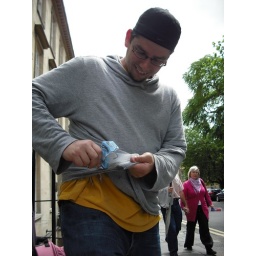
Chris wiping bird shit off him with a box of cigarettes. There's irony in there somewhere